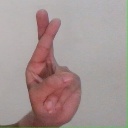
अक्षर: र